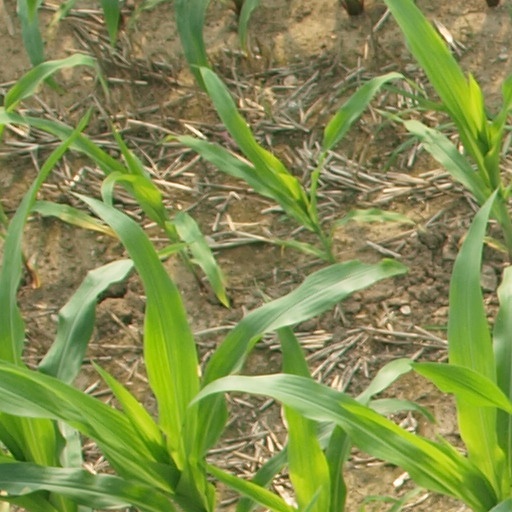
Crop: maize; corn